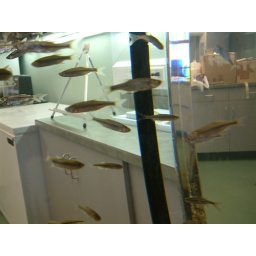
Pretty little fish in crystal clear water...look like they're swimming through air.